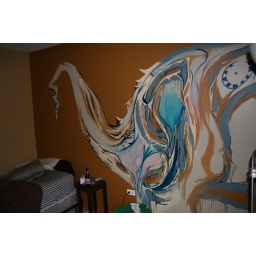
Sad Elephant on an old bedroom wall (incomplete) by Jeff